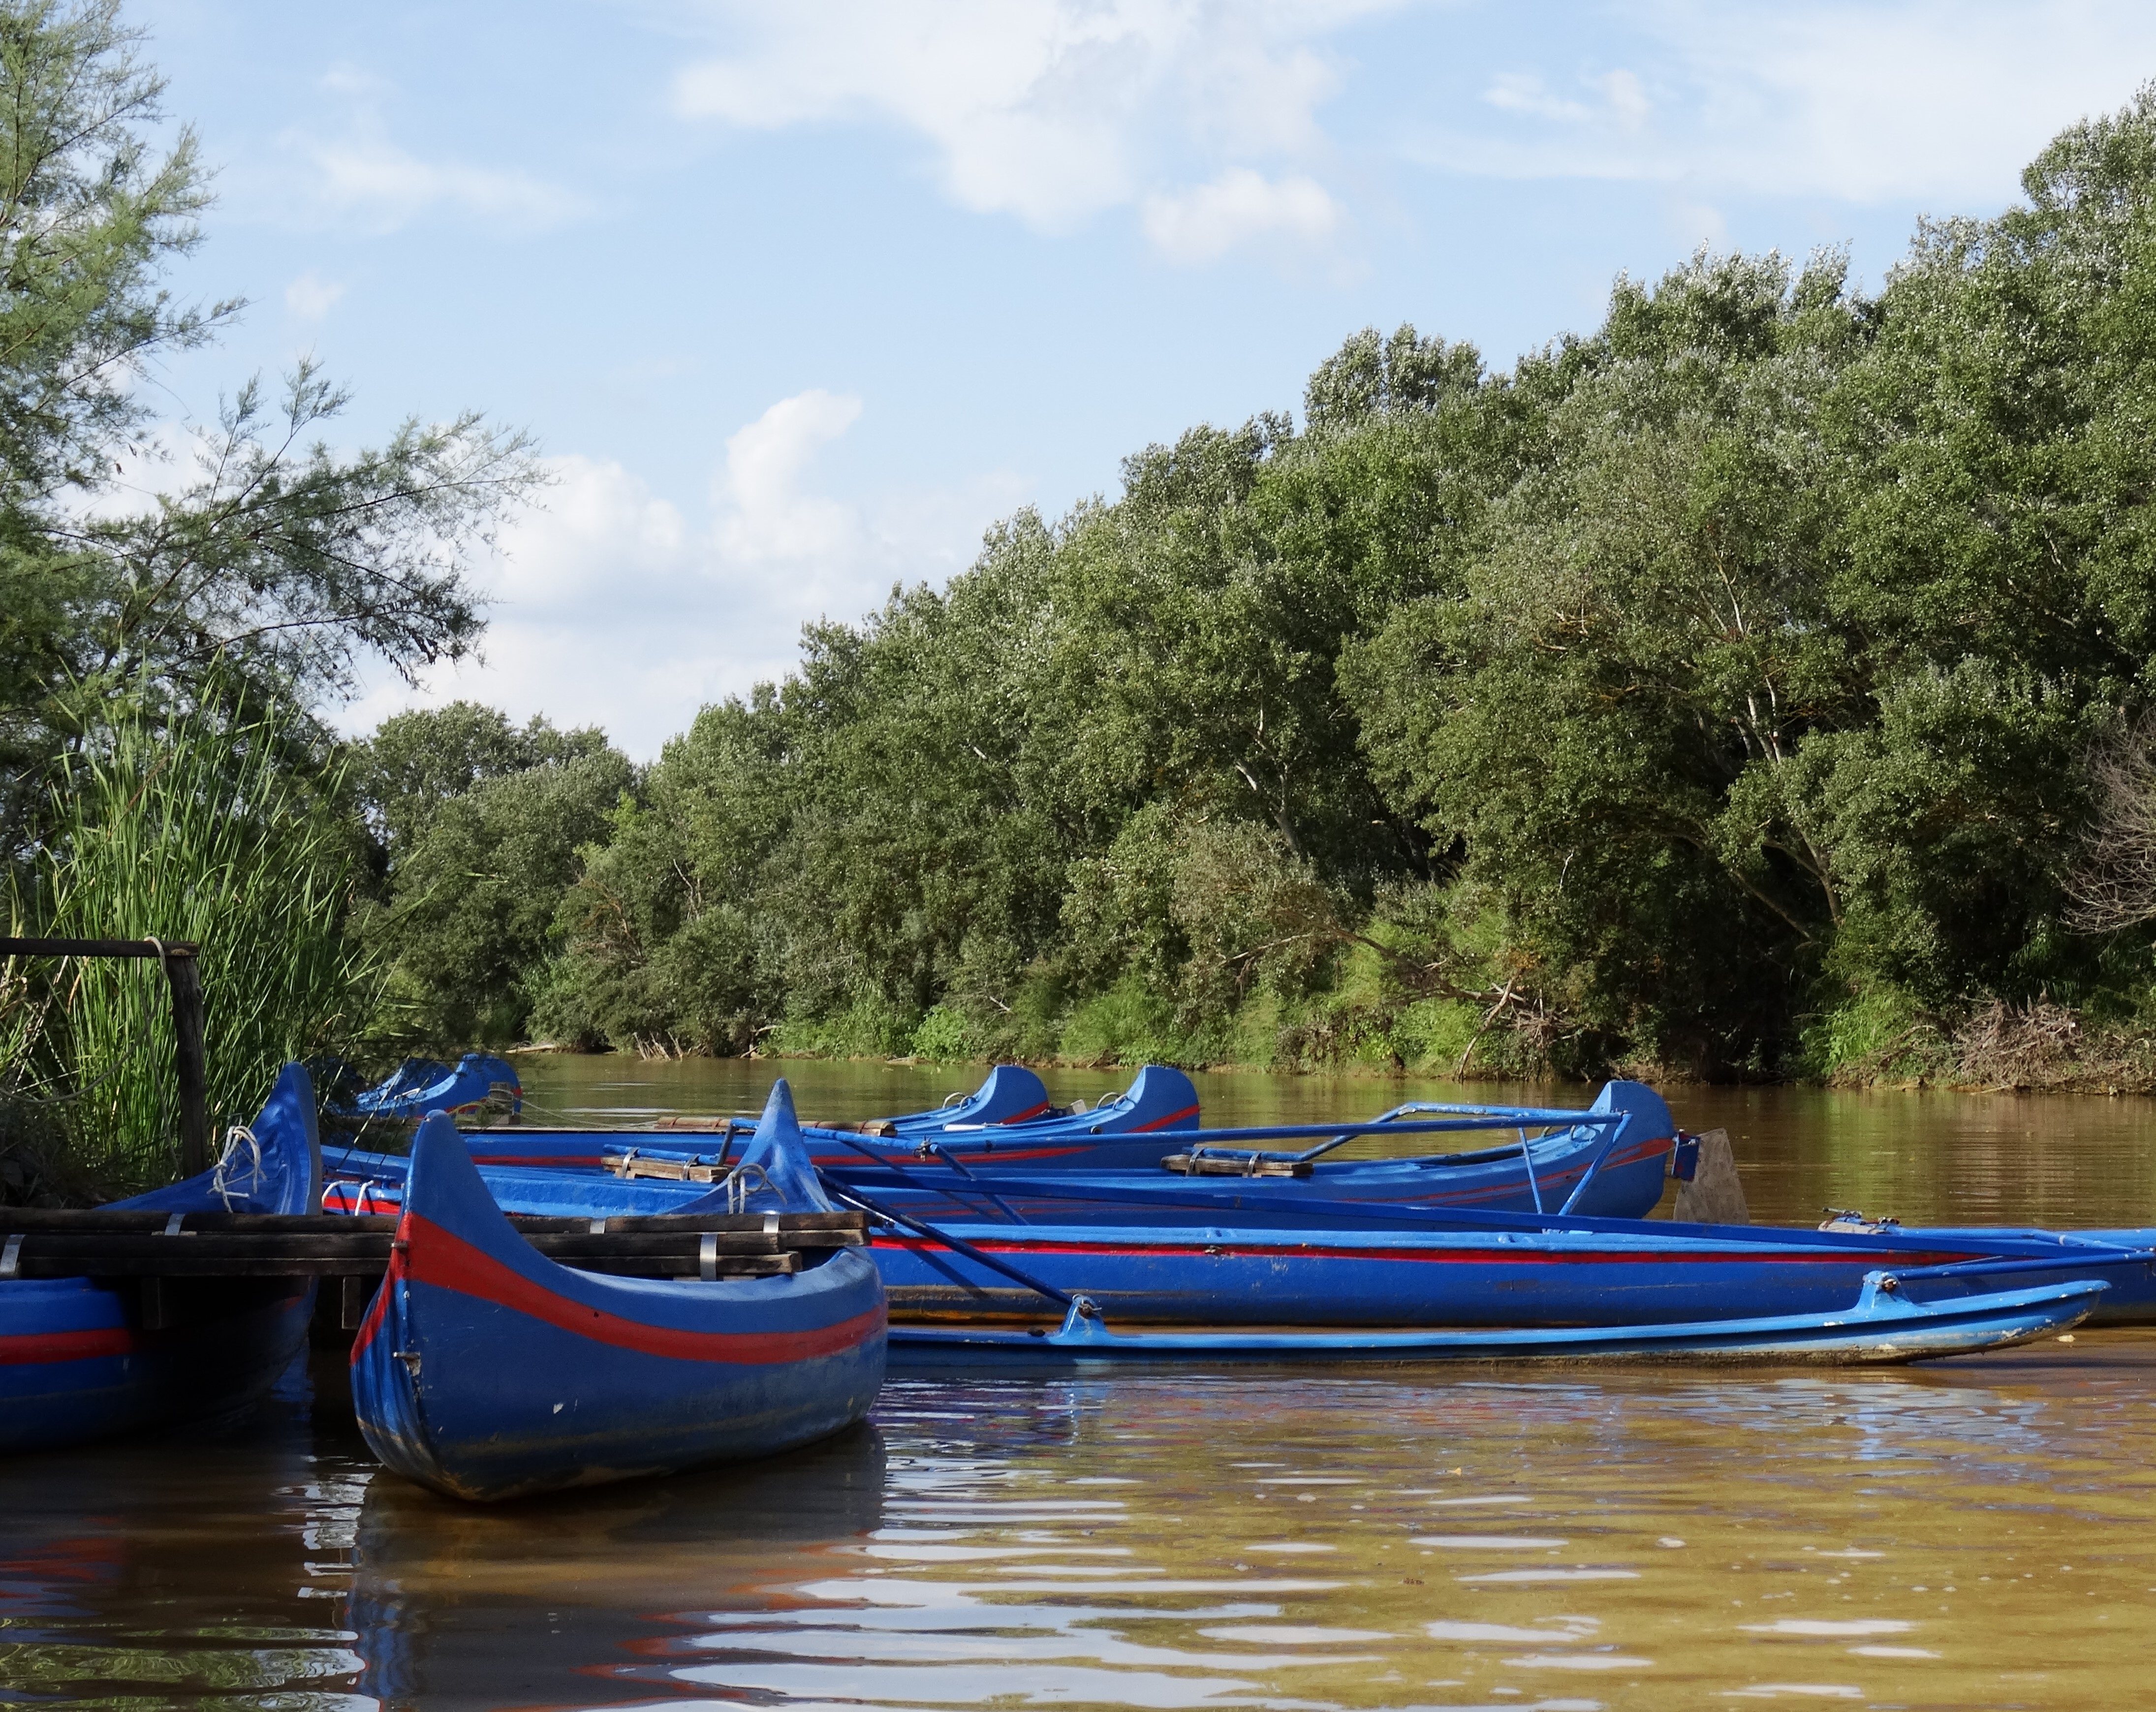
sea, boat, river, canoe, paddle, vehicle, tuscany, waterway, motorboat, boating, canoes, watercraft, canoeing, ombrone, watercraft rowing